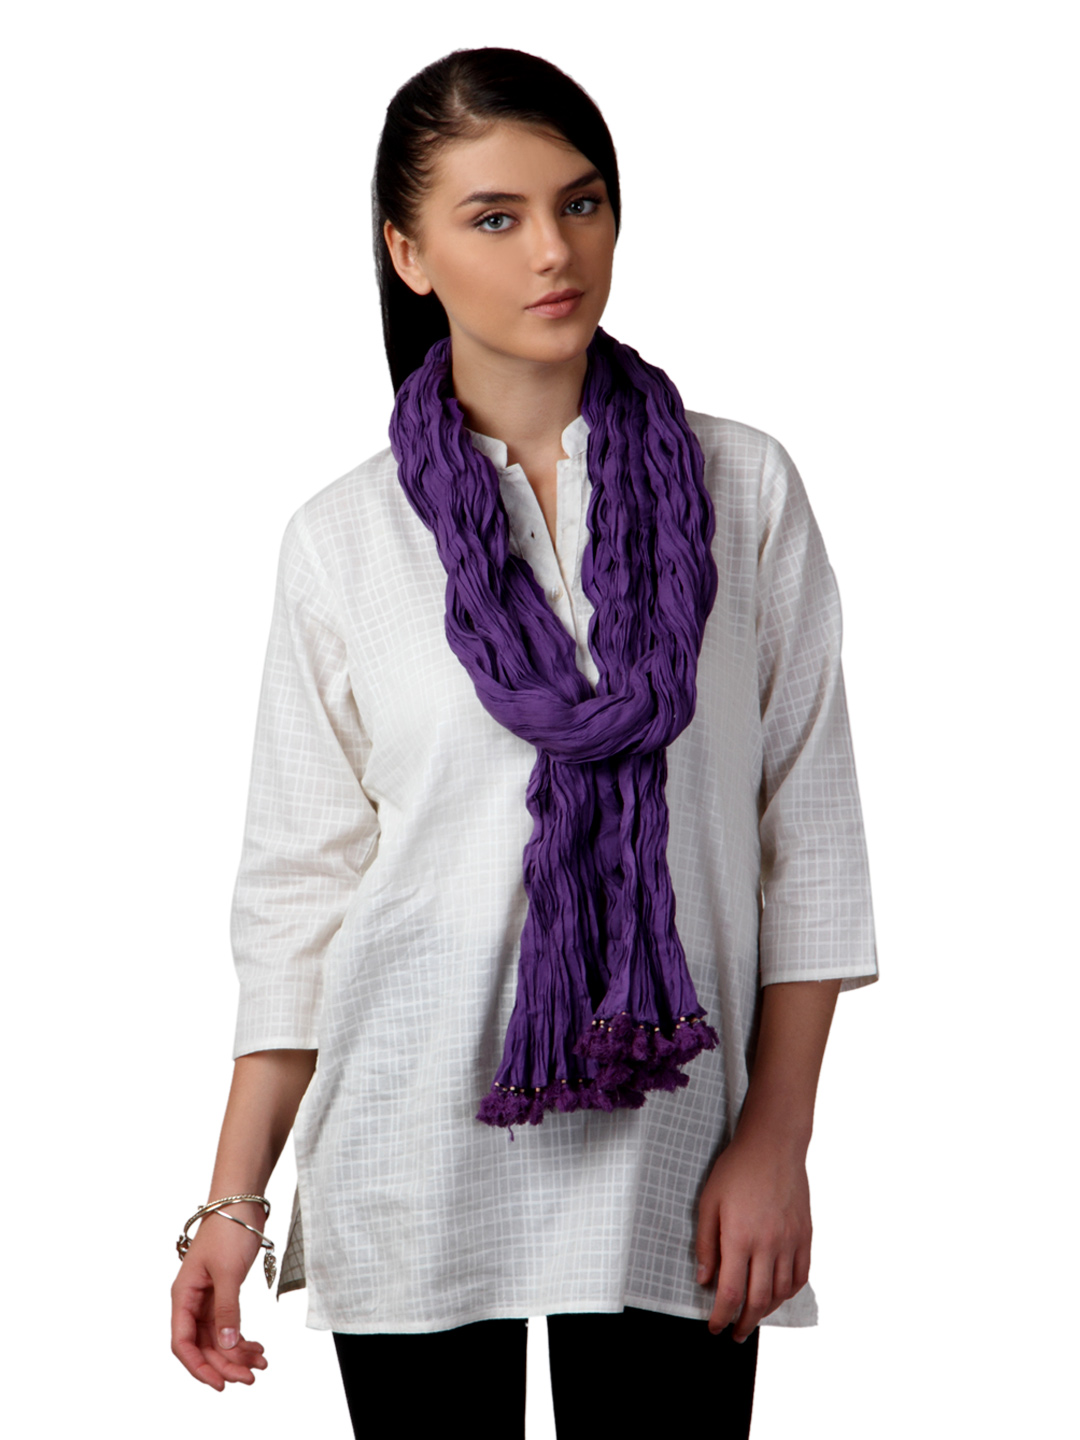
Fabindia Women Purple Dupatta
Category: Apparel / Topwear / Dupatta
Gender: Women
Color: Purple
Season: Summer 2012
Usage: Ethnic